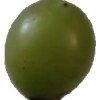
Label: grape